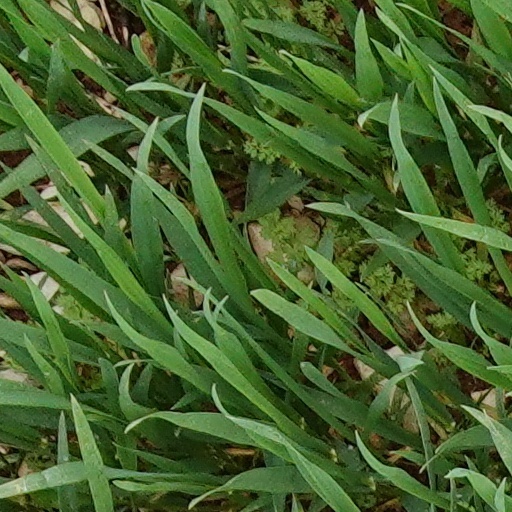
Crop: wheat